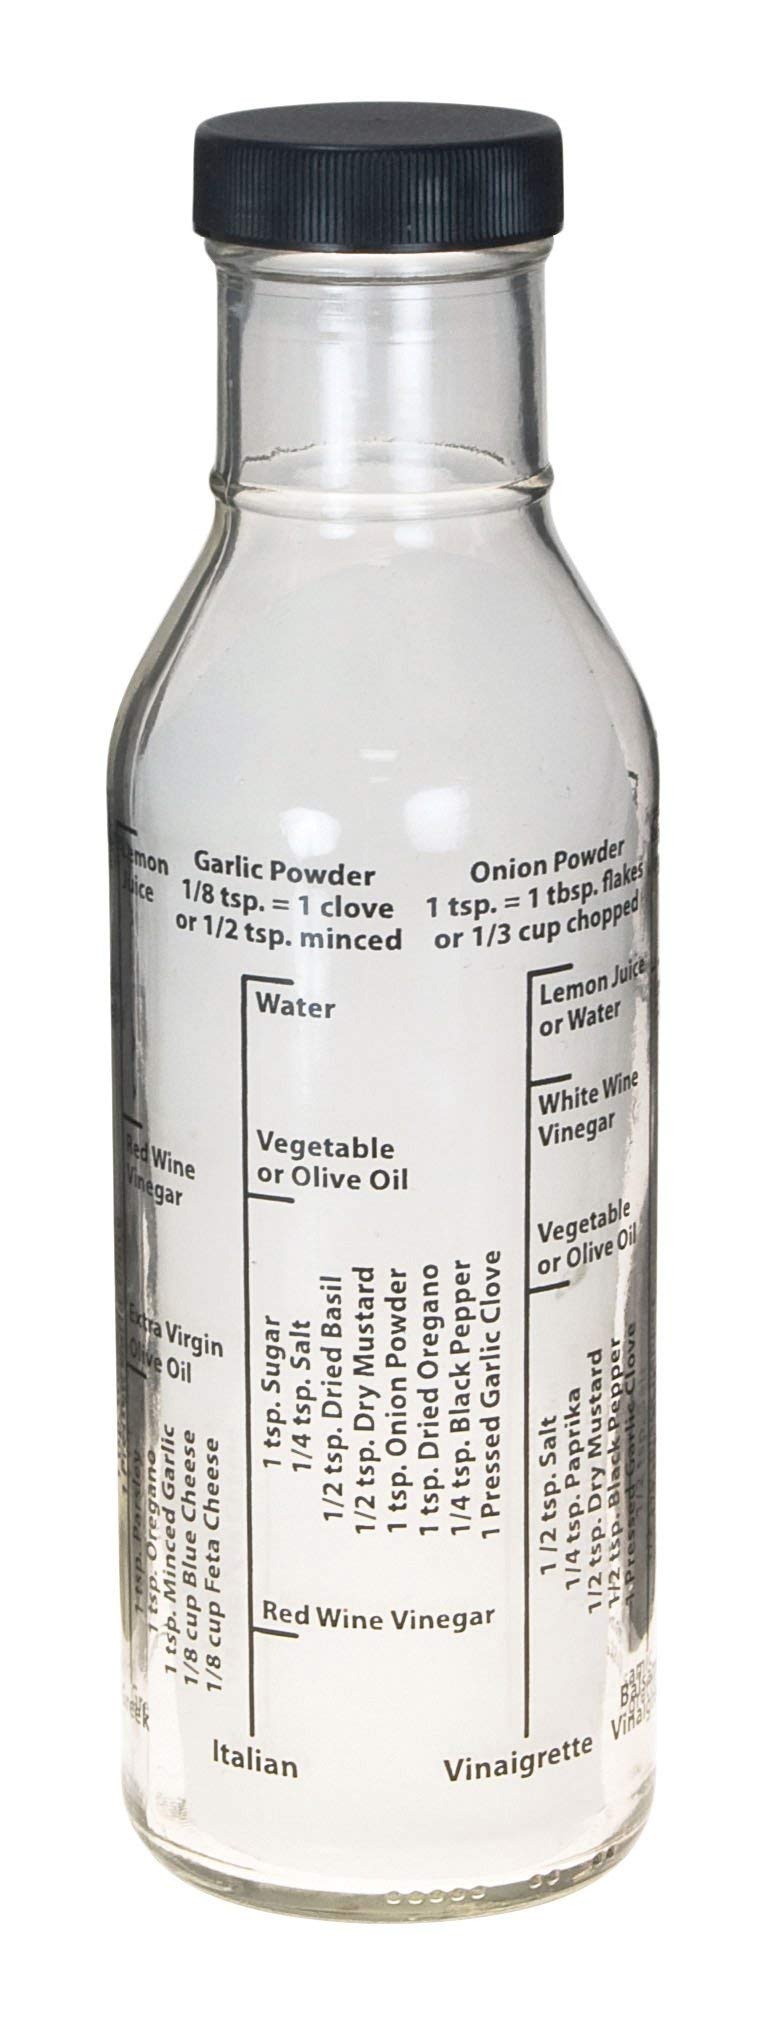
Item Name: Eddingtons, Salad Dressing Bottle, 1 Count
Value: 1.0
Unit: Count

Price: 30.73